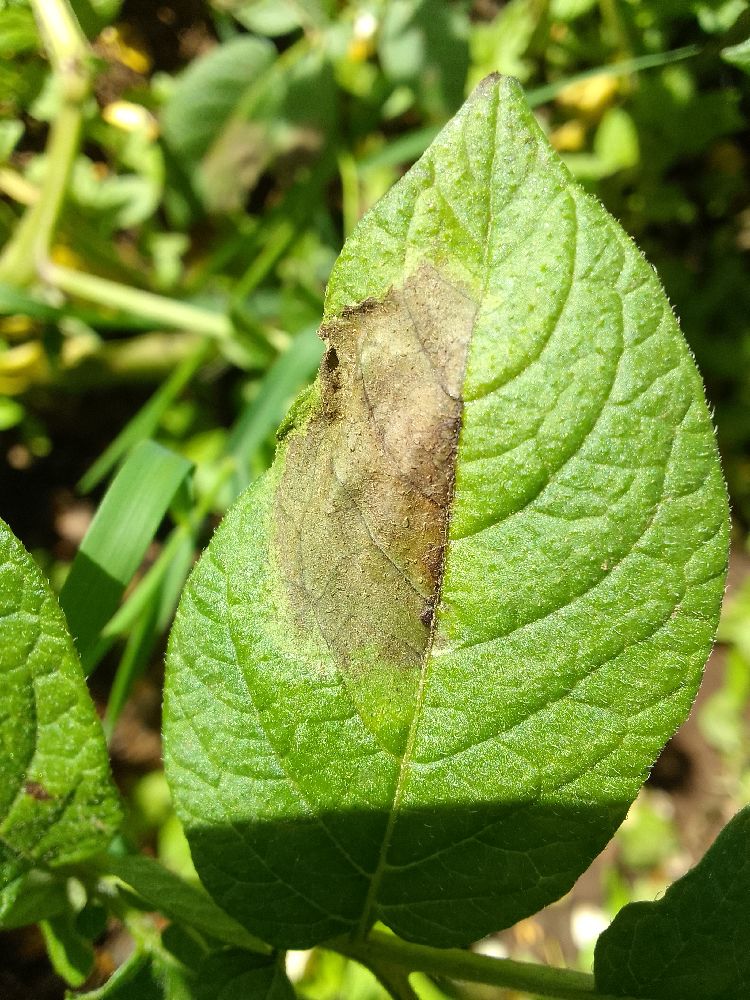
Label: Late blight